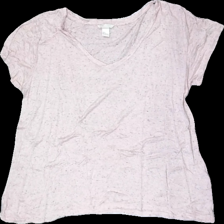
View: front
Type: T-shirt
Category: Ladies
Brand: H&M
Colors: Pink, Black
Material: 100% viscose
Pattern: Dots
Cut: Regular, V-collar
Size: L
Season: All
Stains: Minor
Price range: <50
Recommended usage: Export
Comment: Loose fabric, washed out